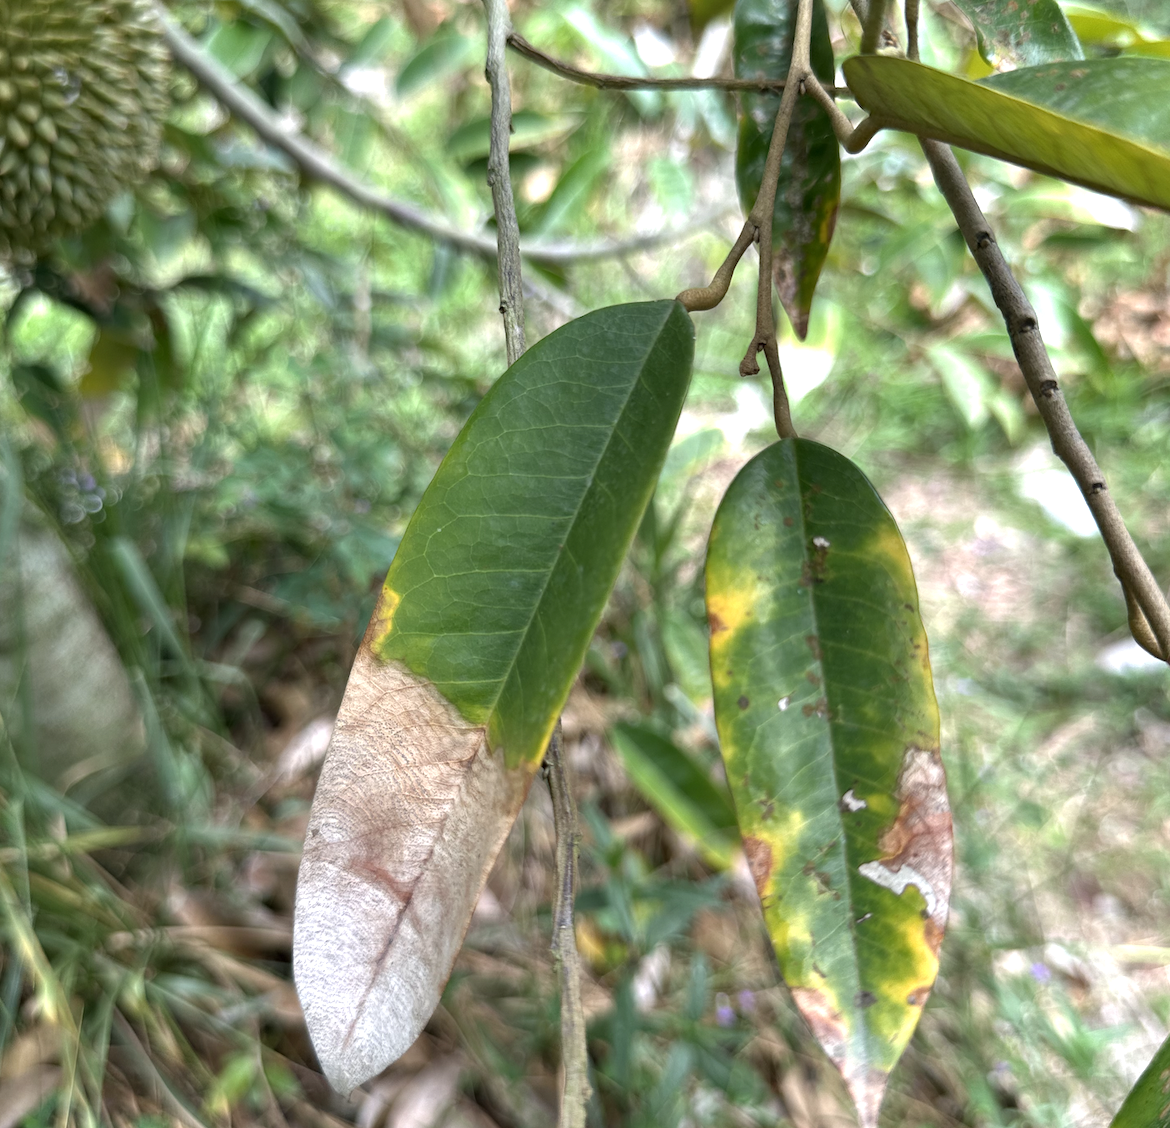
Label: anthracnose_disease